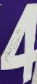
Number: 4